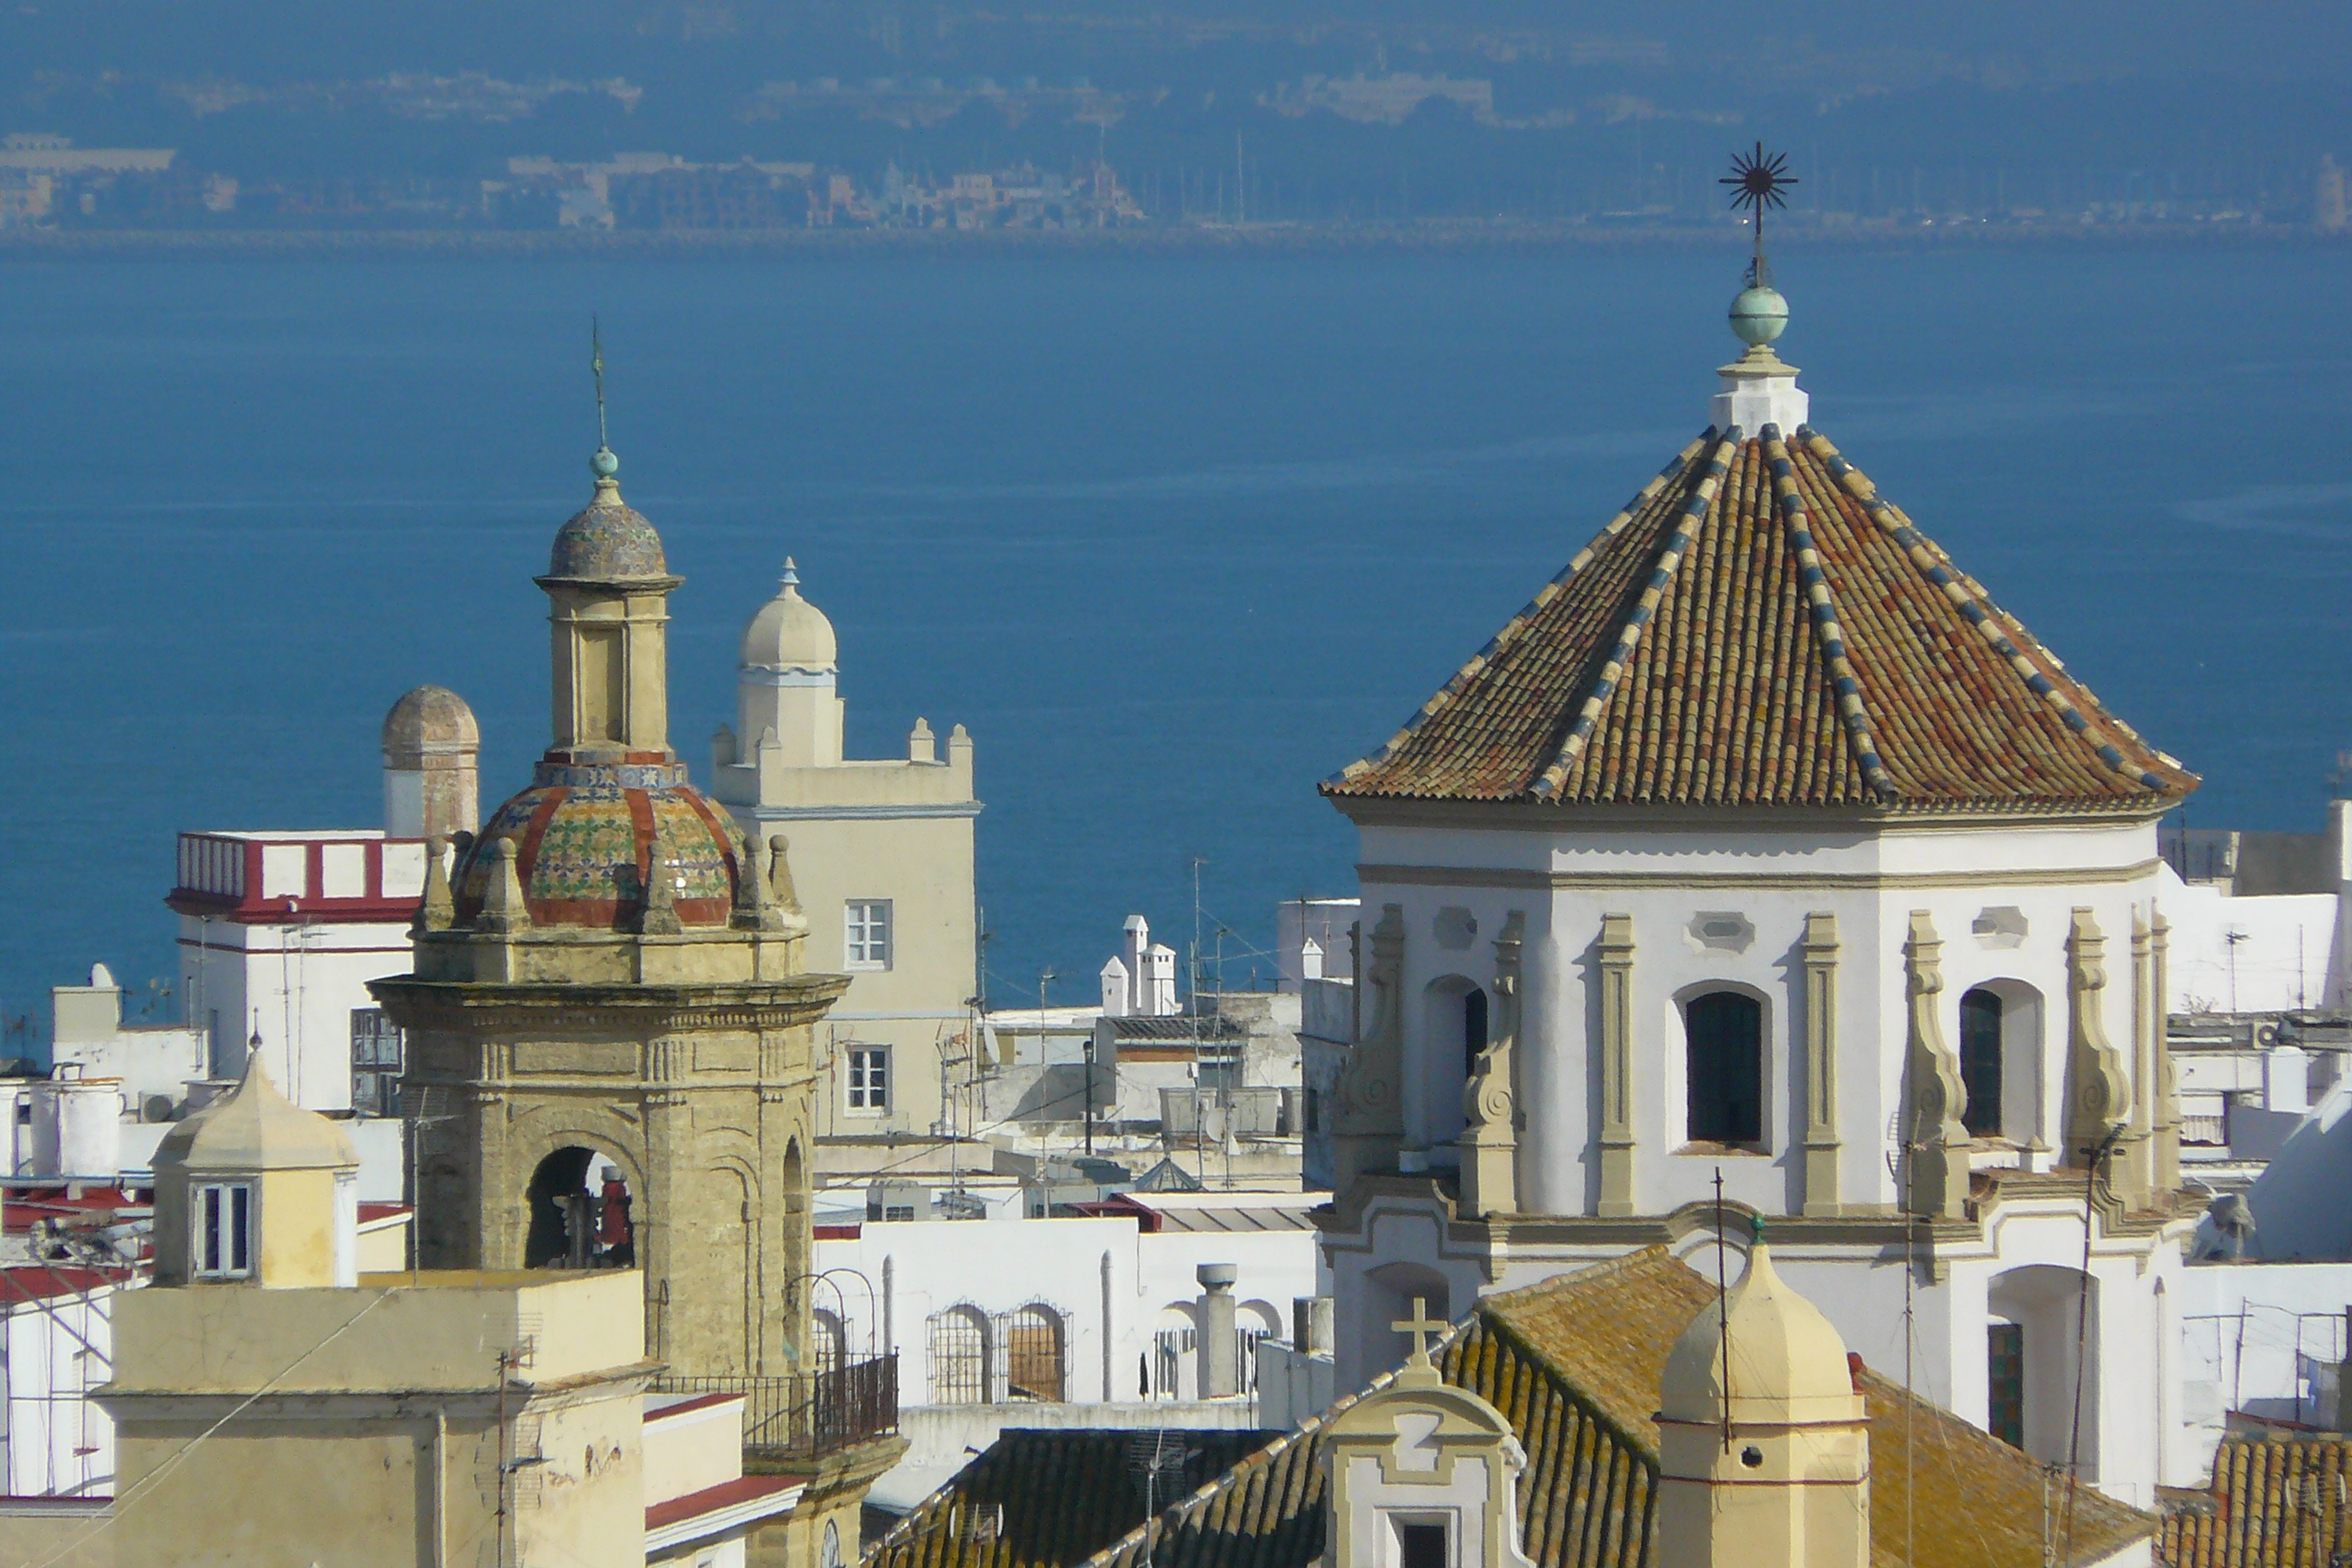
architecture, sky, window, town, building, city, home, urban, summer, travel, construction, mediterranean, tower, holiday, landmark, church, cathedral, tourism, place of worship, city view, old town, south, spain, holidays, towers, homes, monastery, cadiz, roofs, house construction, historic site